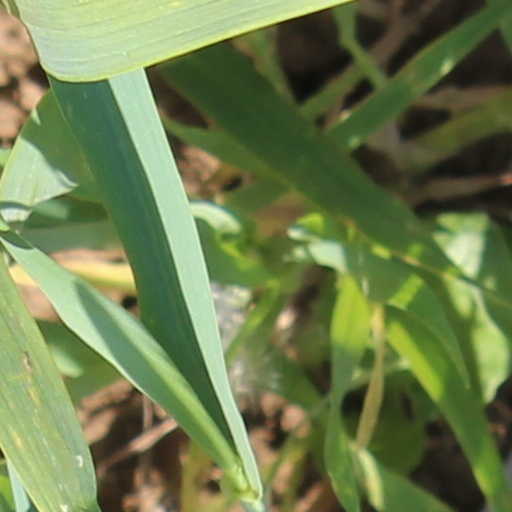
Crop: wheat